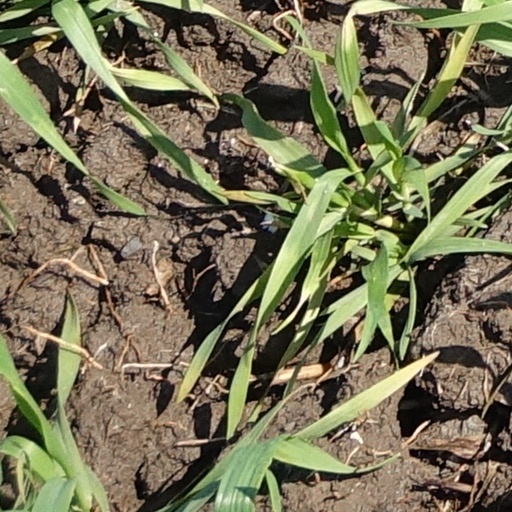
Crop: wheat